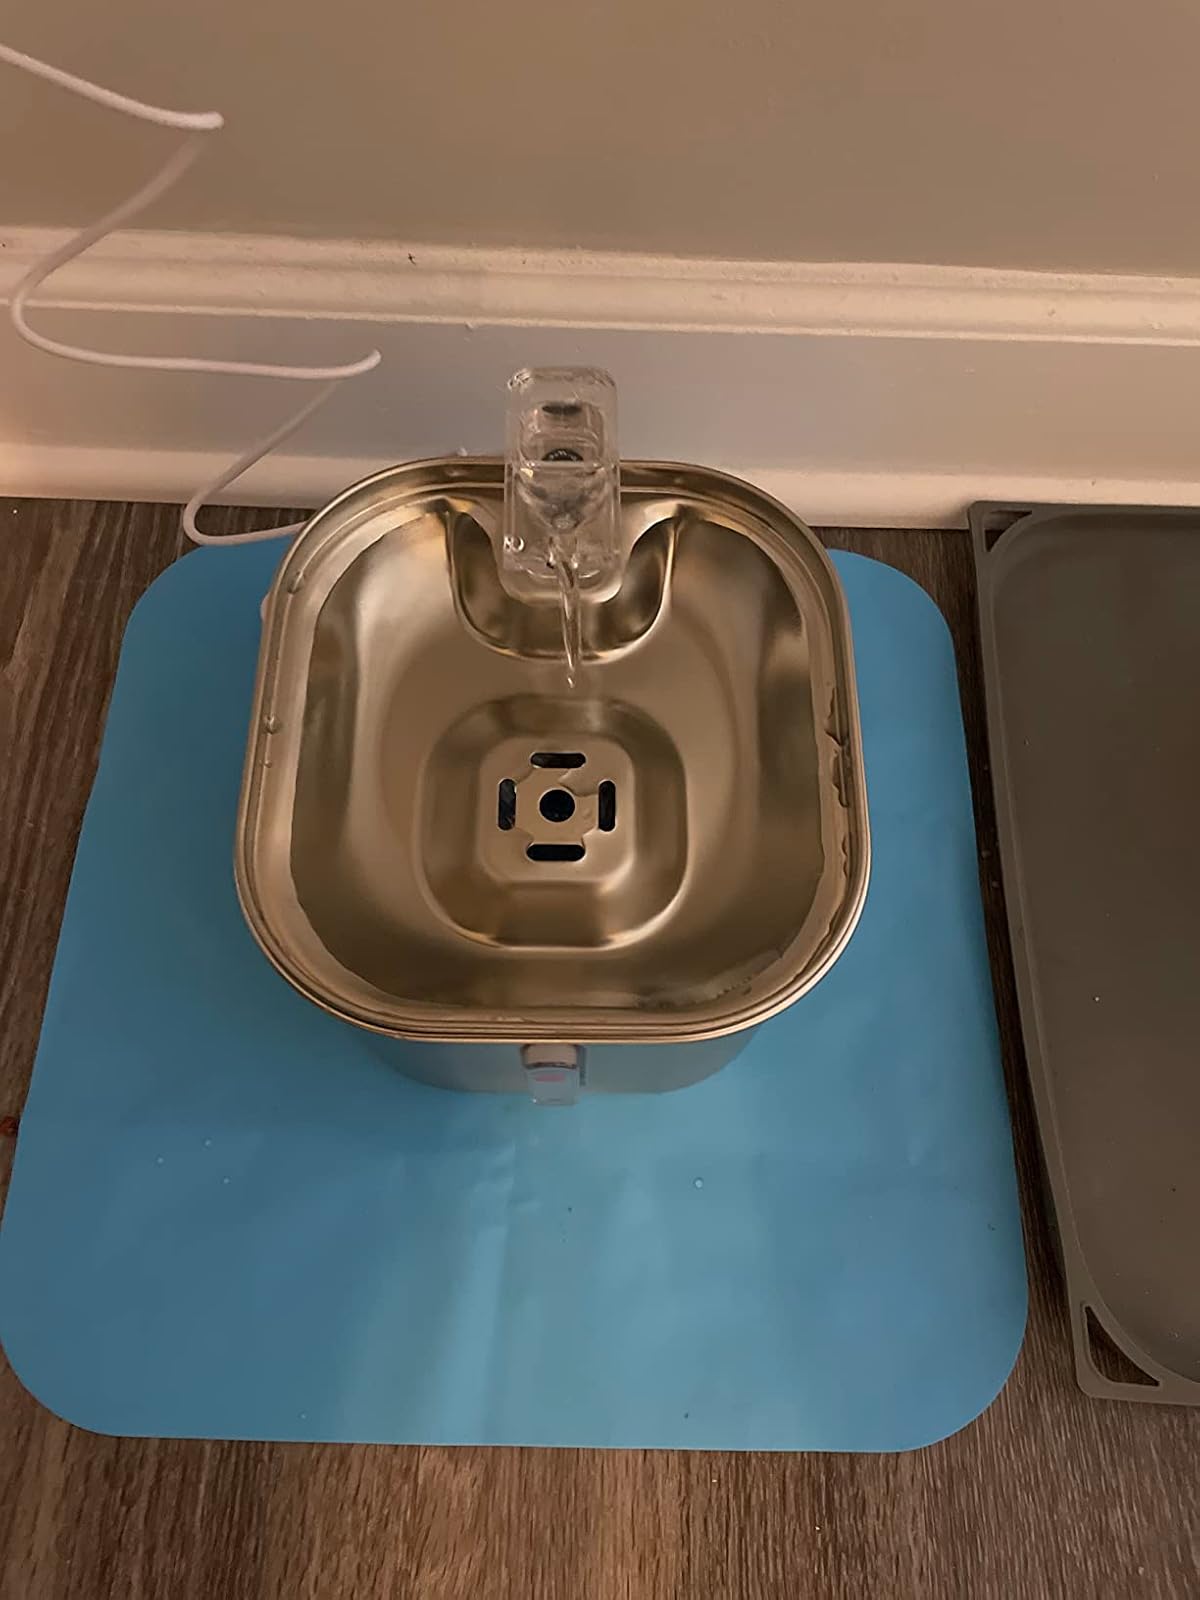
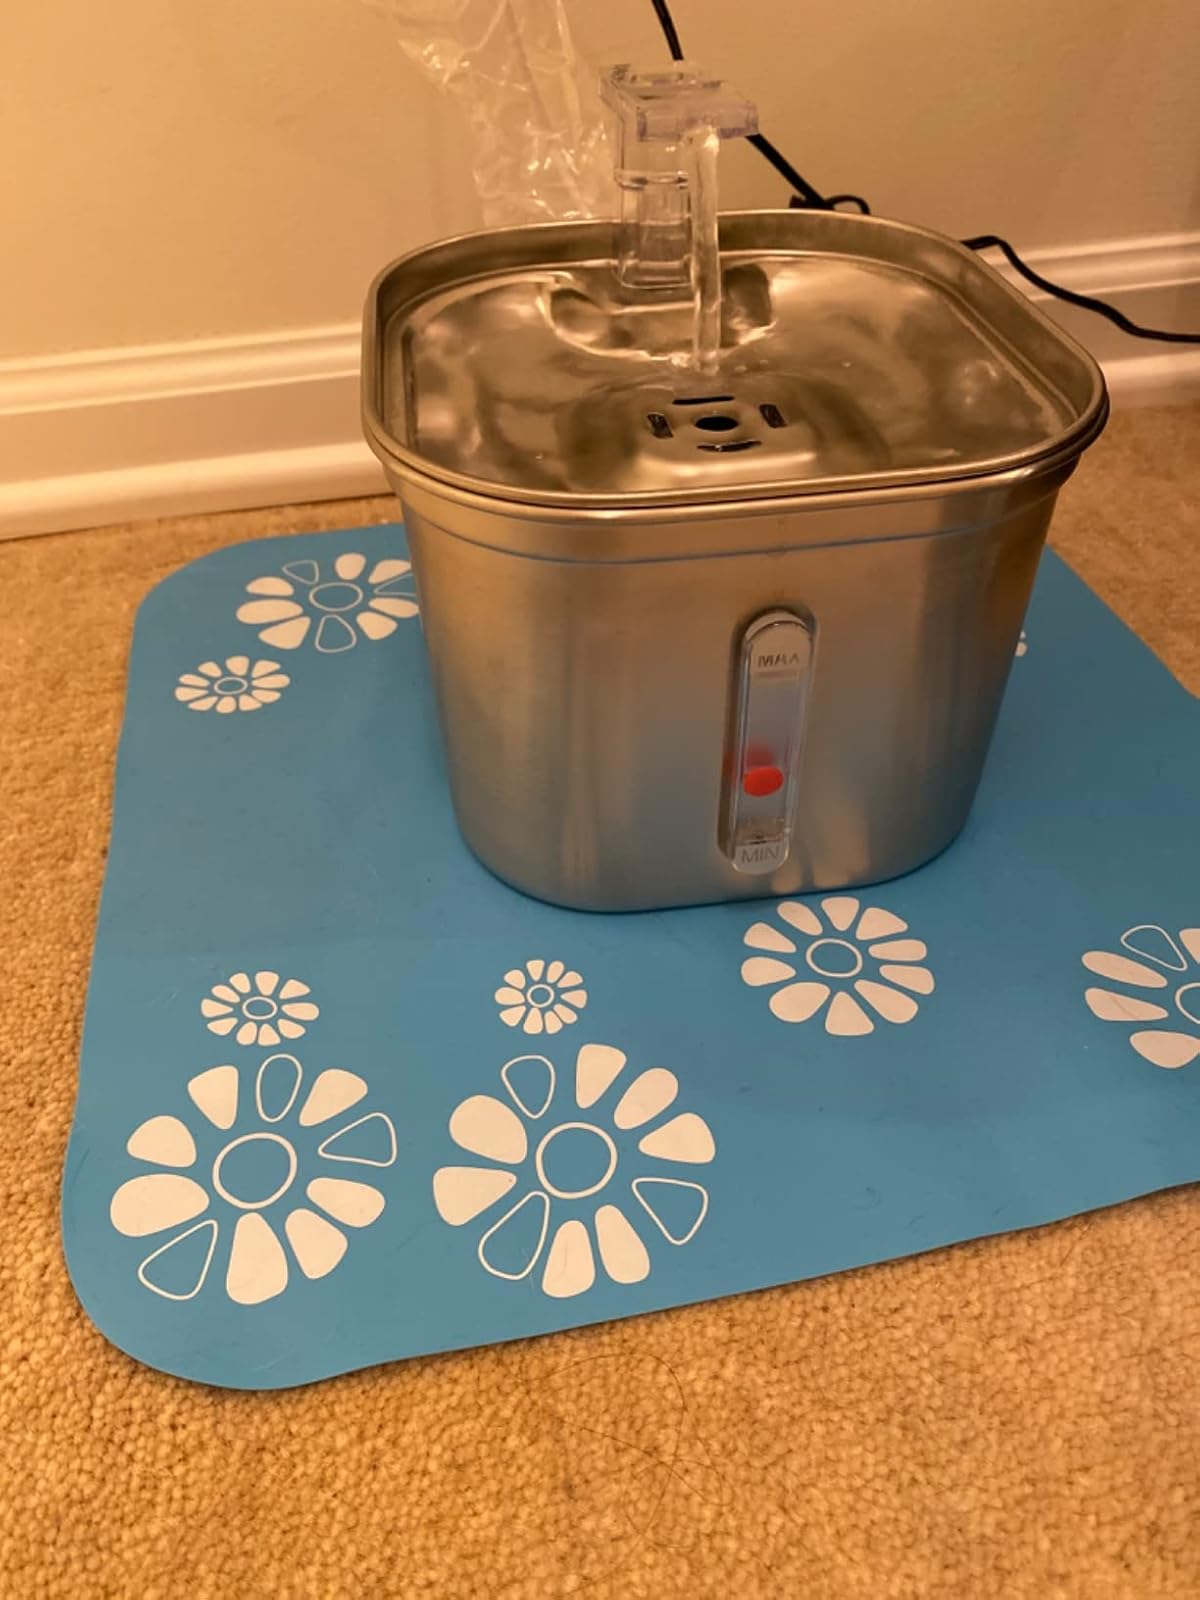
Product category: items_bowl
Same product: yes